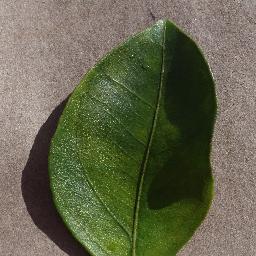
Label: Orange___Haunglongbing_(Citrus_greening)